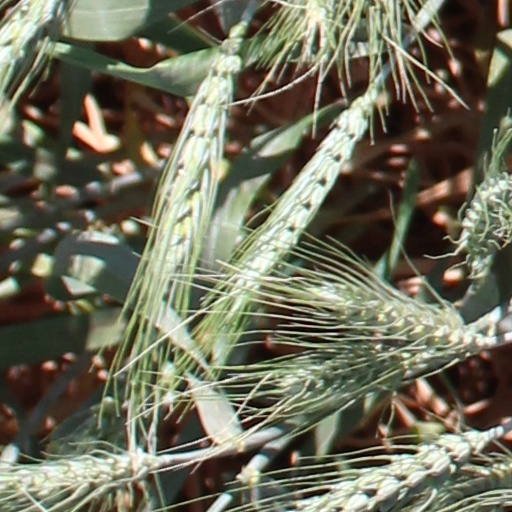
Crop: wheat